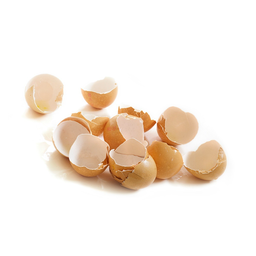
Label: eggshells